Canford Magna Parish Church

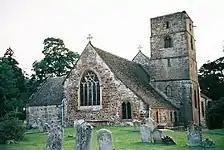
Canford Magna Parish Church

The Canford Magna Parish Church in Canford Magna, Dorset, England – possibly dedicated to St Augustine – is a mixture of Saxon, Norman and Mid Gothic architecture.